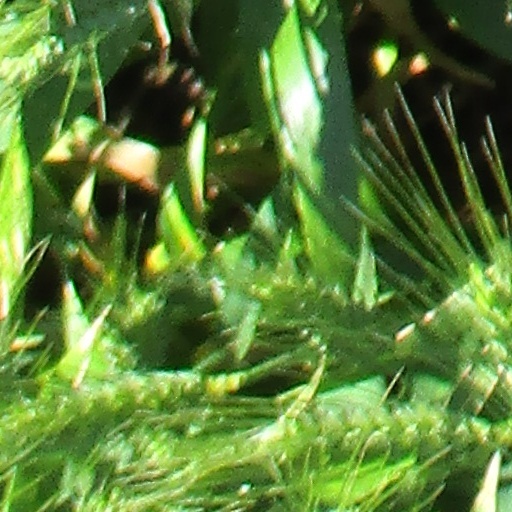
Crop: wheat